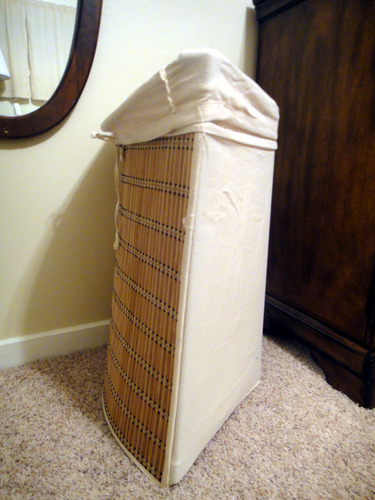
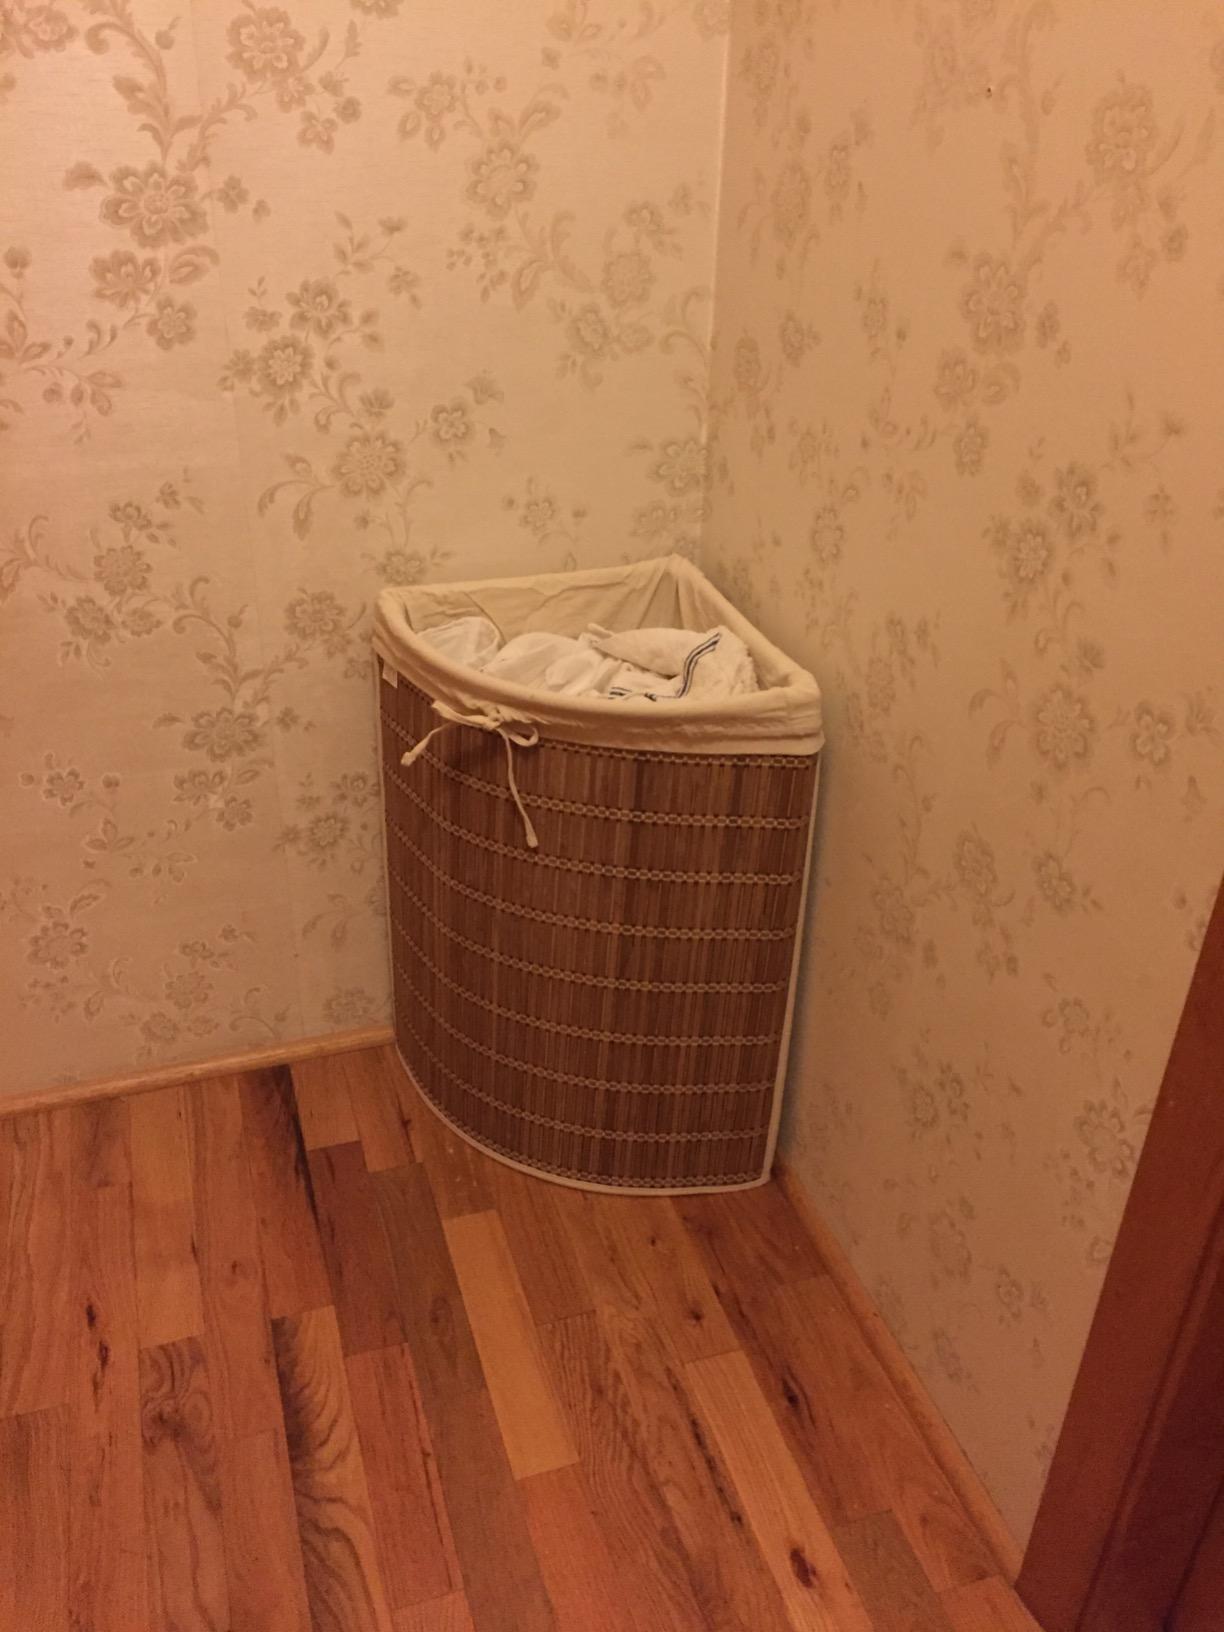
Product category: items_hamper
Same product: yes